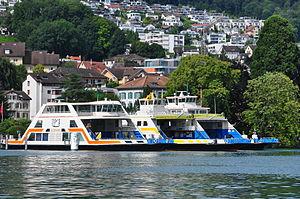
La Zürichsee-Fähre Horgen-Meilen AG est une société anonyme suisse qui exploite un bac sur le lac de Zurich entre Horgen et Meilen. Les bateaux assurent le transport de personnes et de véhicules durant toute l'année.